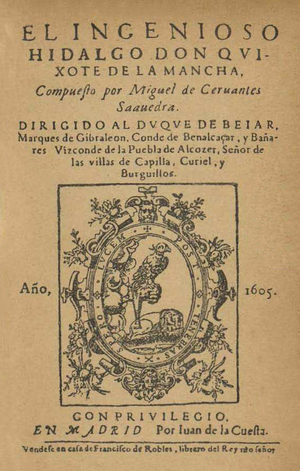
Don Quijote
Original titelside fra 1605
Den sindrige ridder Don Quixote de la Mancha eller Don Quijote er en roman af den spanske forfatter Miguel de Cervantes. Romanen udkom i 2 dele, den første i 1605 og den anden i 1615. Don Quijote er en af det spanske sprogs mest velkendte litterære værker, og er blevet oversat til en lang række sprog. Bogen er en parodi på ridderroman-genren.